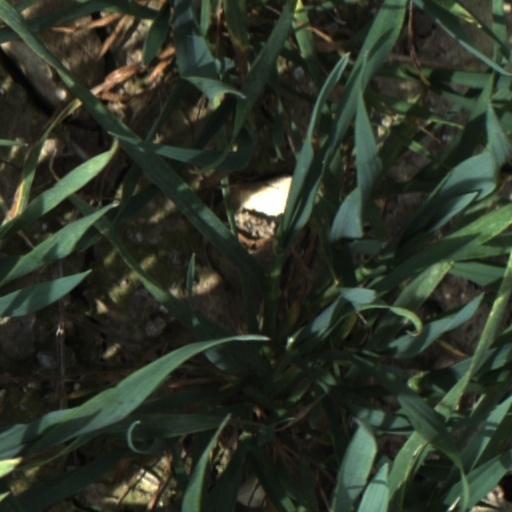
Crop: wheat